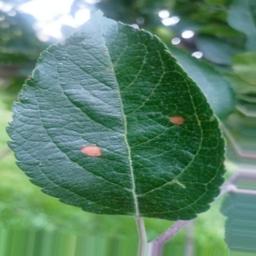
Label: Alternaria